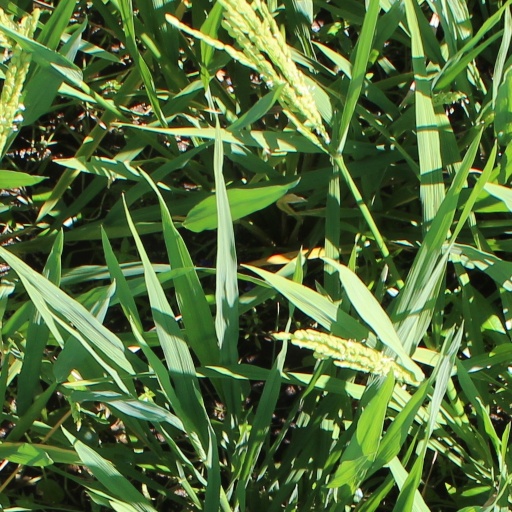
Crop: rice